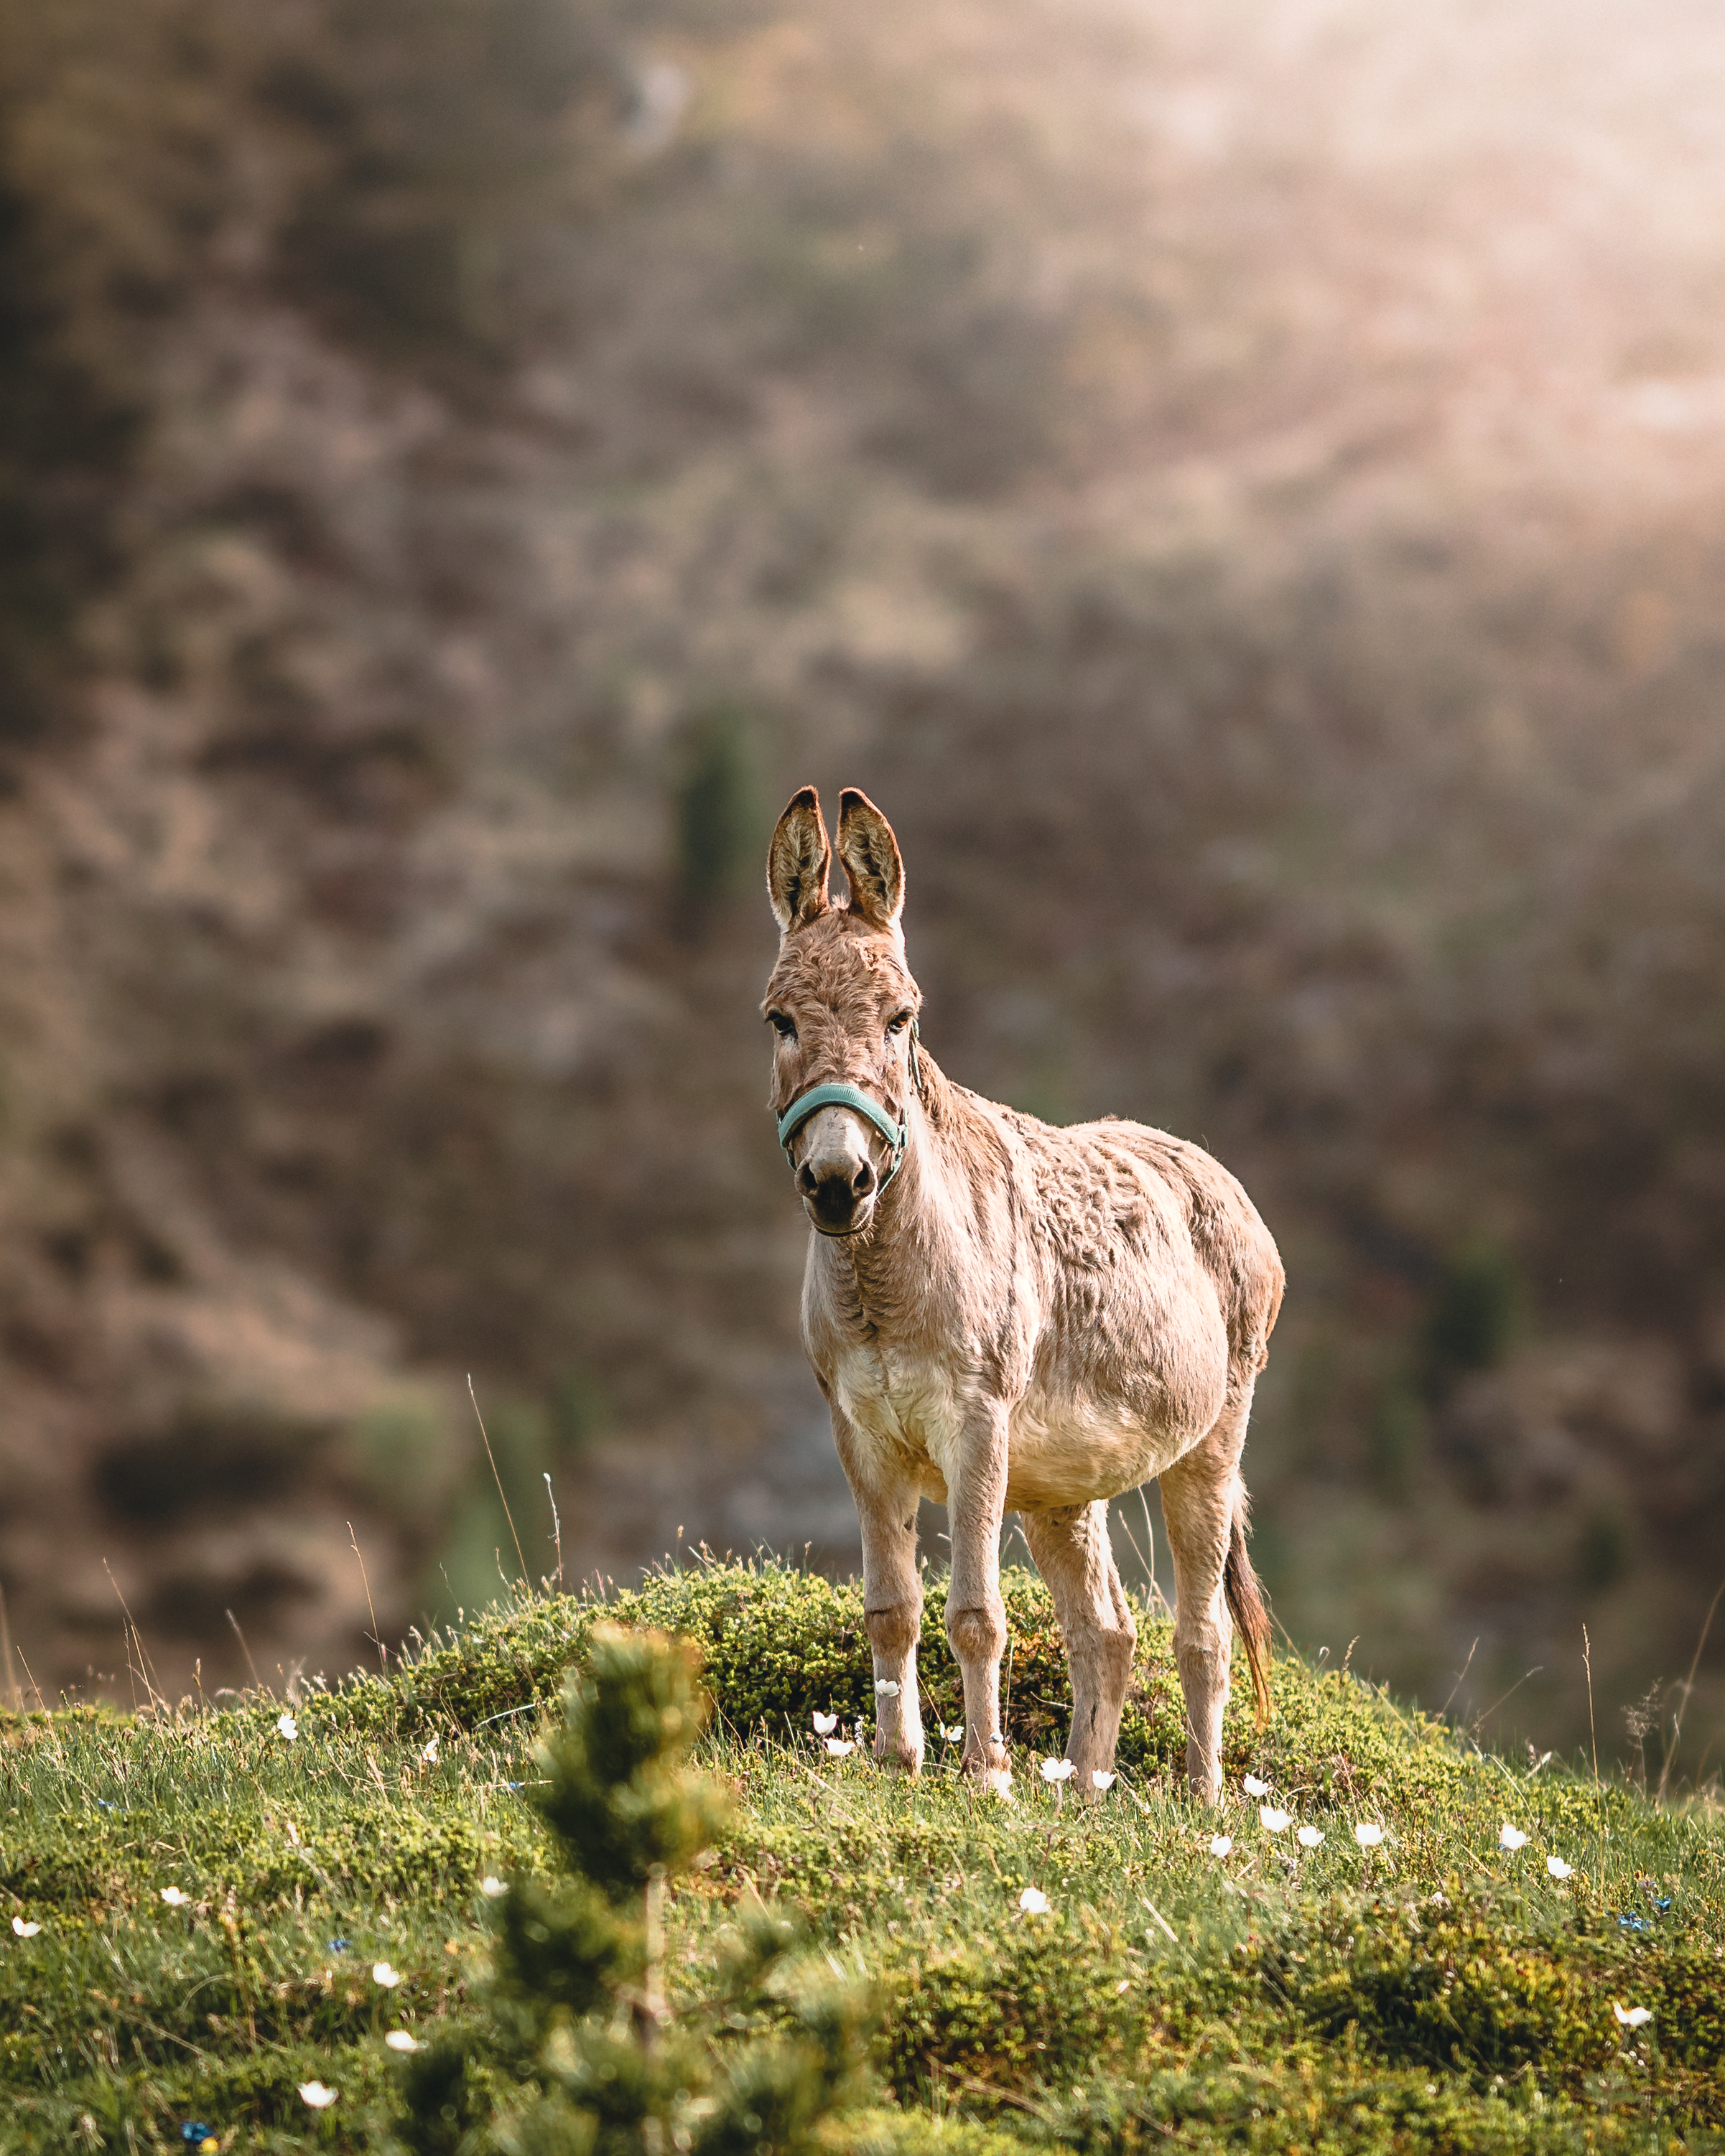
animals, mammal, vertebrate, wildlife, burro, terrestrial animal, grassland, pasture, grass, snout, sky, livestock, horse, rural area, meadow, fawn, foal, mane